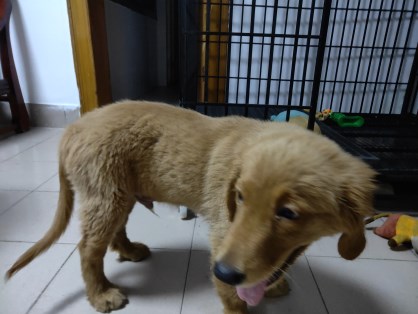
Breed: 5355-n000126-golden_retriever